Akali Phula Singh

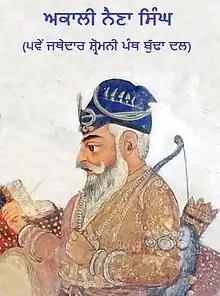
Akali Baba Naina Singh taught Akali Phula Singh from around the age of ten.

Akali Phula Singh was born in 1761 in a Jat family, to father Sardar Ishar Singh. After his father's death Akali Phula Singh, who was still young, and his elder brother, Baba Sant Singh, were taken care of by Mahant Balram and under his mother's advice he would later be taken under the apprenticeship of Akali Baba Naina Singh, the leader of the Shaheedan Misl, and his Nihang order at Anandpur Sahib. It was from Baba Naina Singh that he would receive initiation into the Khalsa.